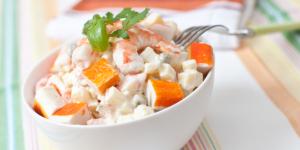
ensalada de surimi